Cornmill Stream

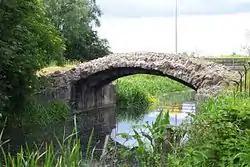
Harold's bridge spanning the Cornmill Stream

The Cornmill Stream is a minor tributary of the River Lea in the English county of Essex.